Victoria, British Columbia

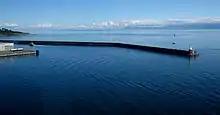
Ogden Point is a deepwater port in the southwest corner of Victoria. The port sees 500,000 daytime visitors via cruise ships per year.

Due to its mild climate, Victoria and its surrounding area (southeastern Vancouver Island, Gulf Islands, and parts of the Lower Mainland and Sunshine Coast) are also home to many rare, native plants found nowhere else in Canada, including "Quercus garryana" (Garry oak), "Arctostaphylos columbiana" (hairy manzanita), and Canada's only broad-leaf evergreen tree, "Arbutus menziesii" (Pacific madrone). Many of these species exist here, at the northern end of their range, and are found as far south as southern California and parts of Mexico.